Başak Demirtaş

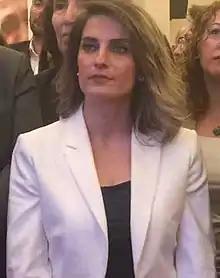

Başak Demirtaş (born 1977) is a Kurdish teacher from Turkey, author, and the wife of Selahattin Demirtaş, the former leader of the Peoples' Democratic Party (HDP), who she has been campaigning to get released from prison since 2016.